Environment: real
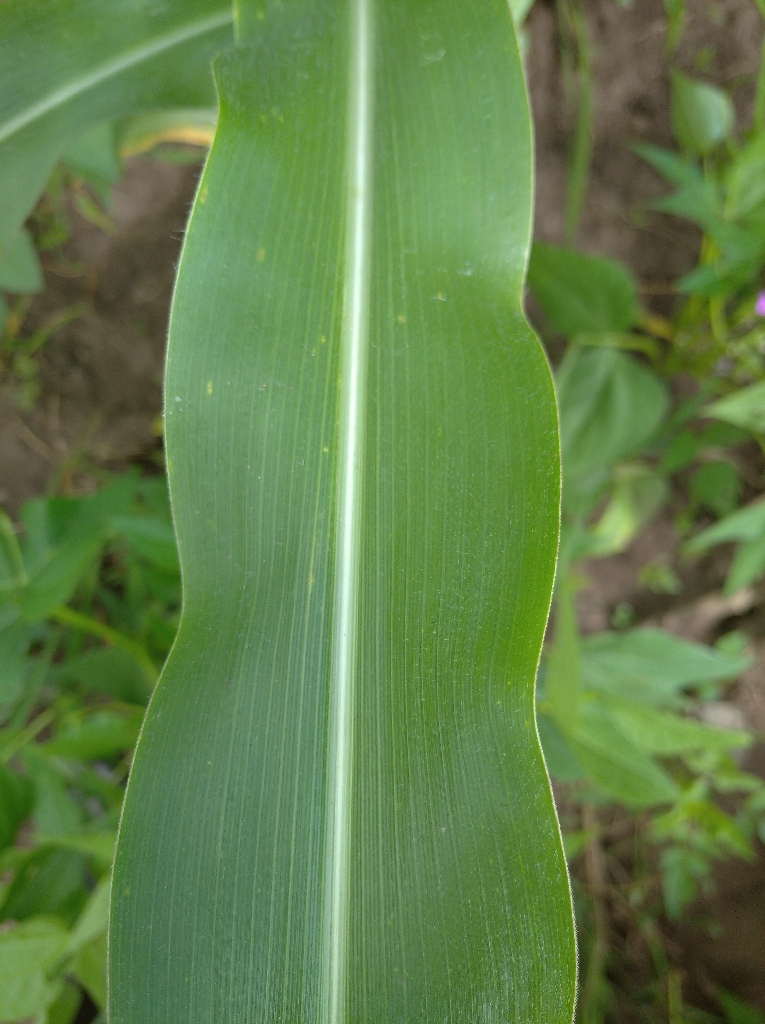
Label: healthy